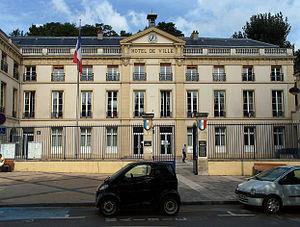
La mairie de Sèvres, Hauts-de-Seine, France.
Sèvres est une commune française du département des Hauts-de-Seine en région Île-de-France.